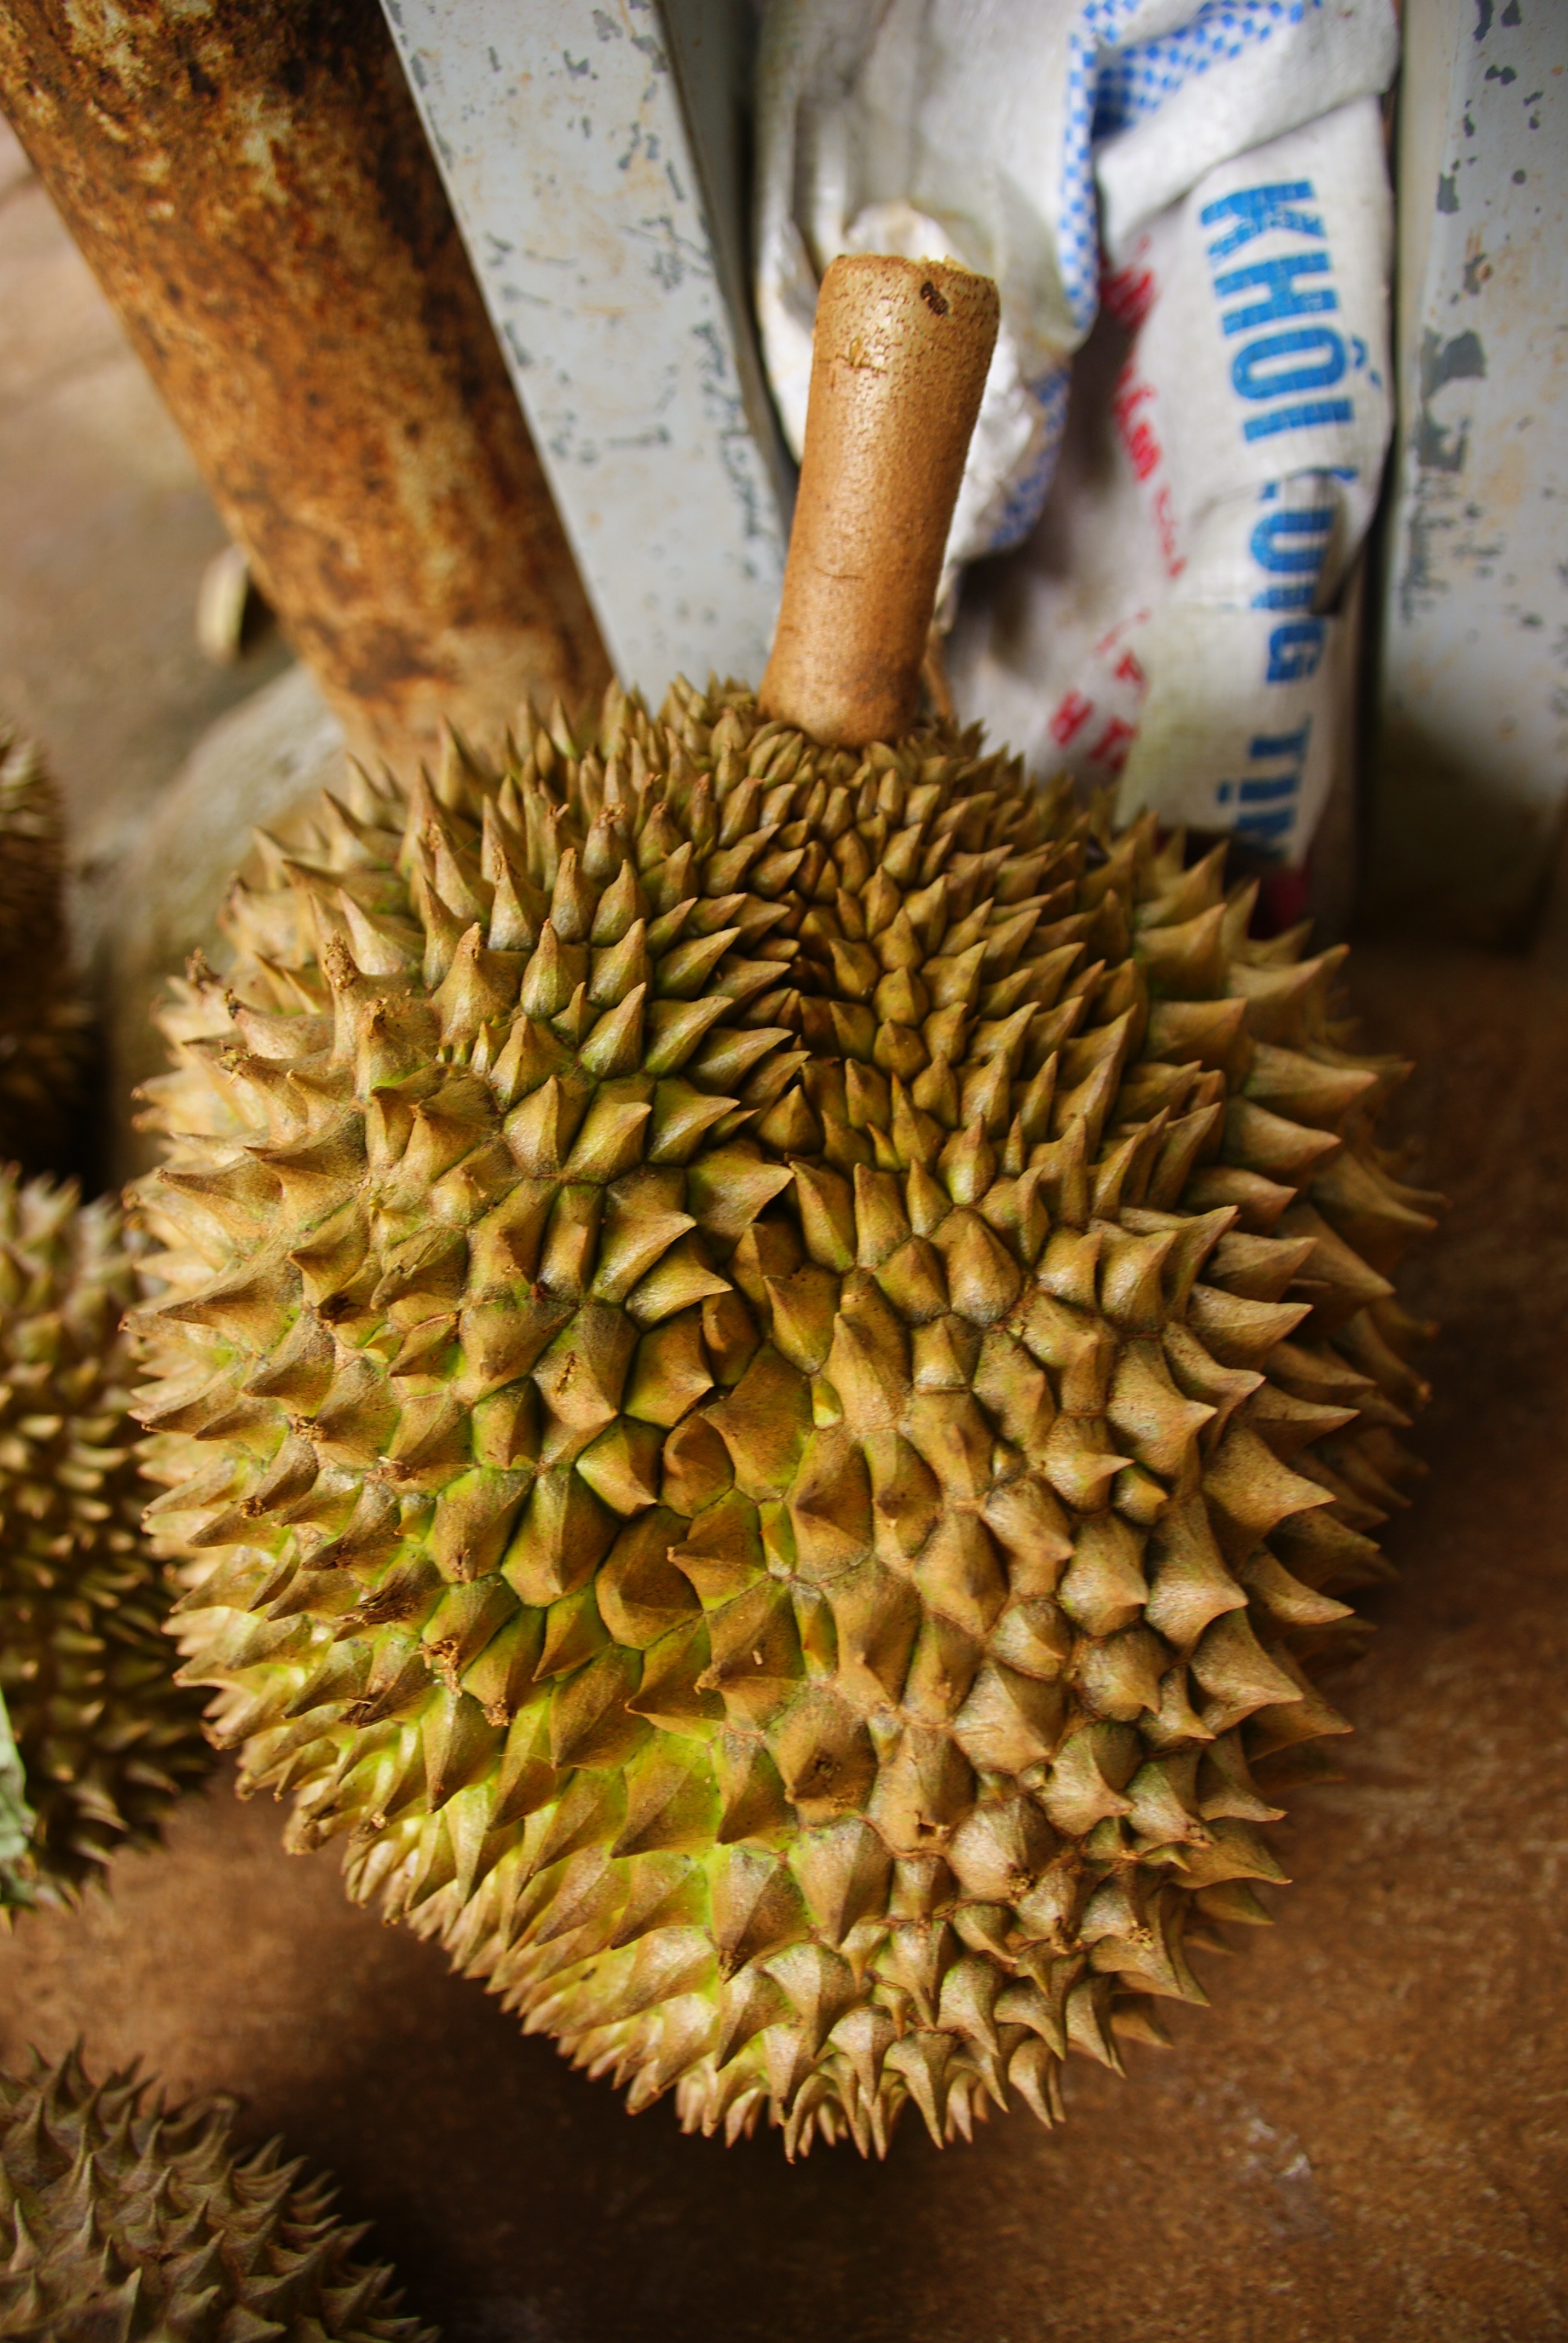
plant, fruit, asian, food, produce, tropical, market, yellow, coconut, carving, exotic, smelly, taste, durian, flowering plant, land plant